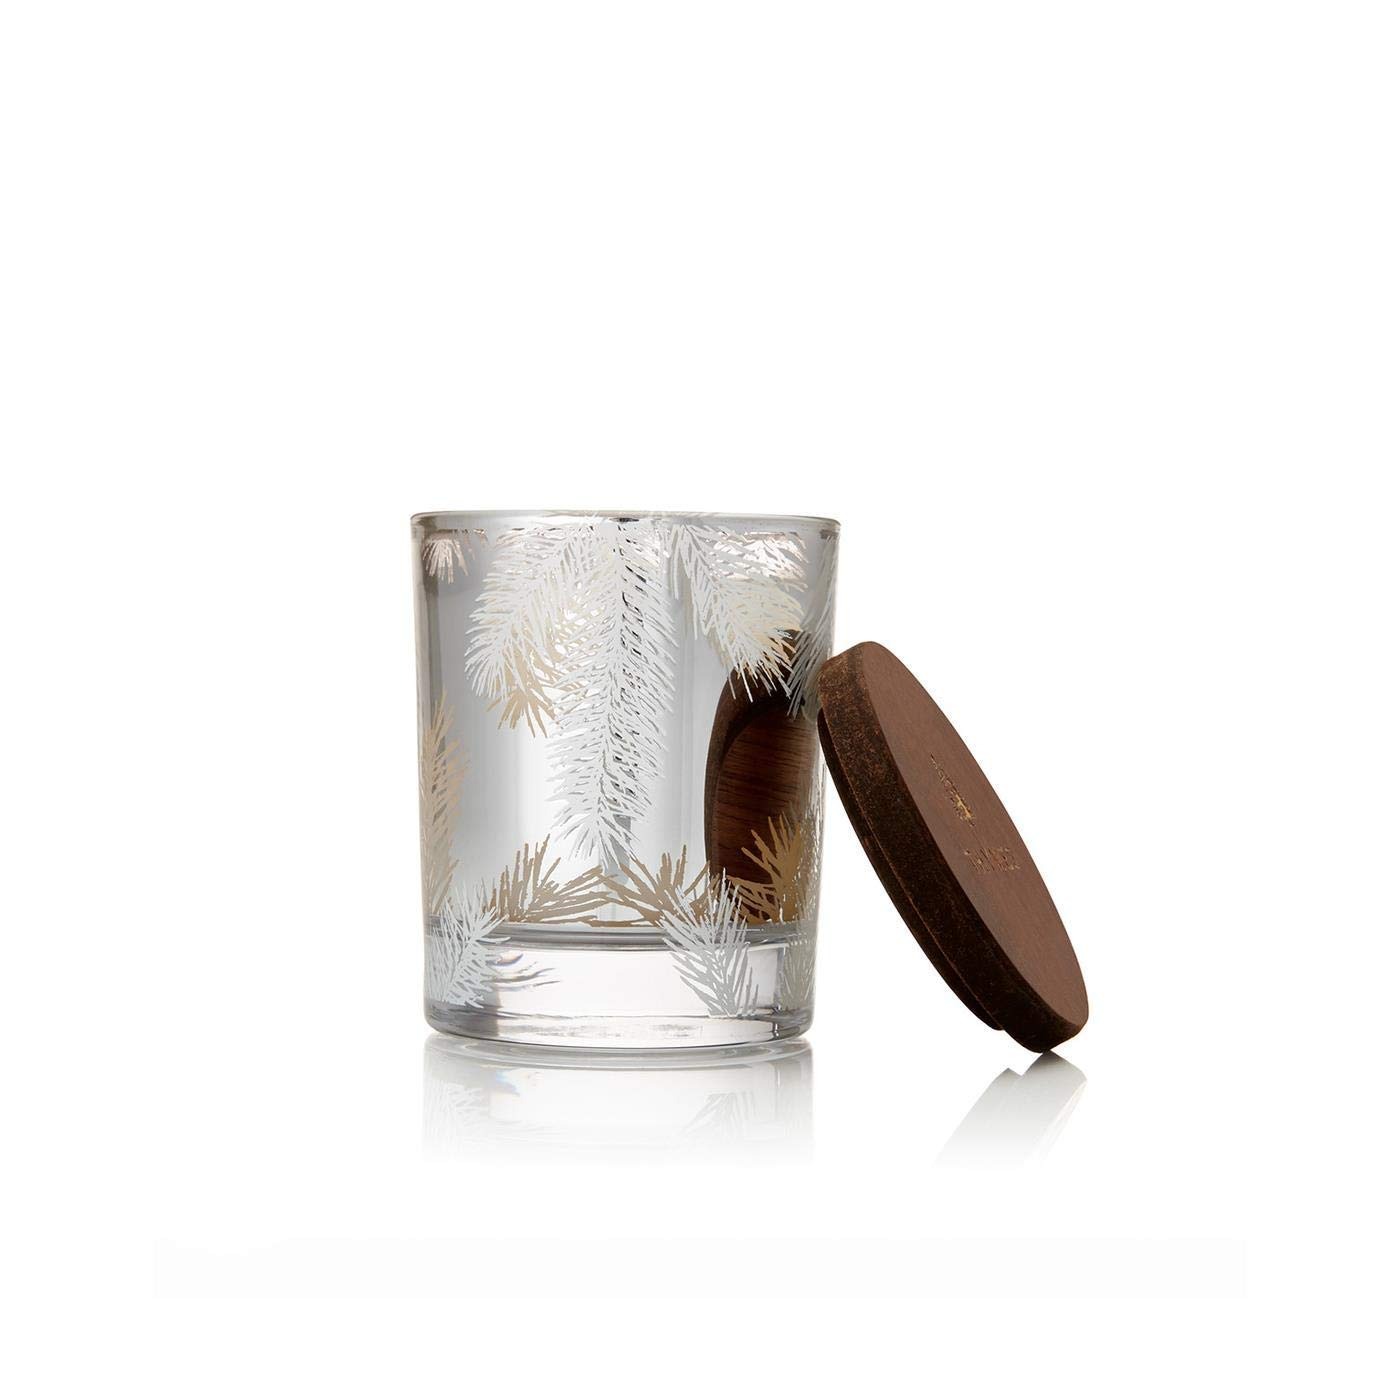
Item Name: Thymes Frasier Fir Pine Needle Candle, 1 EA
Product Description: Lifestyle
Value: 1.0
Unit: Count

Price: 30.59